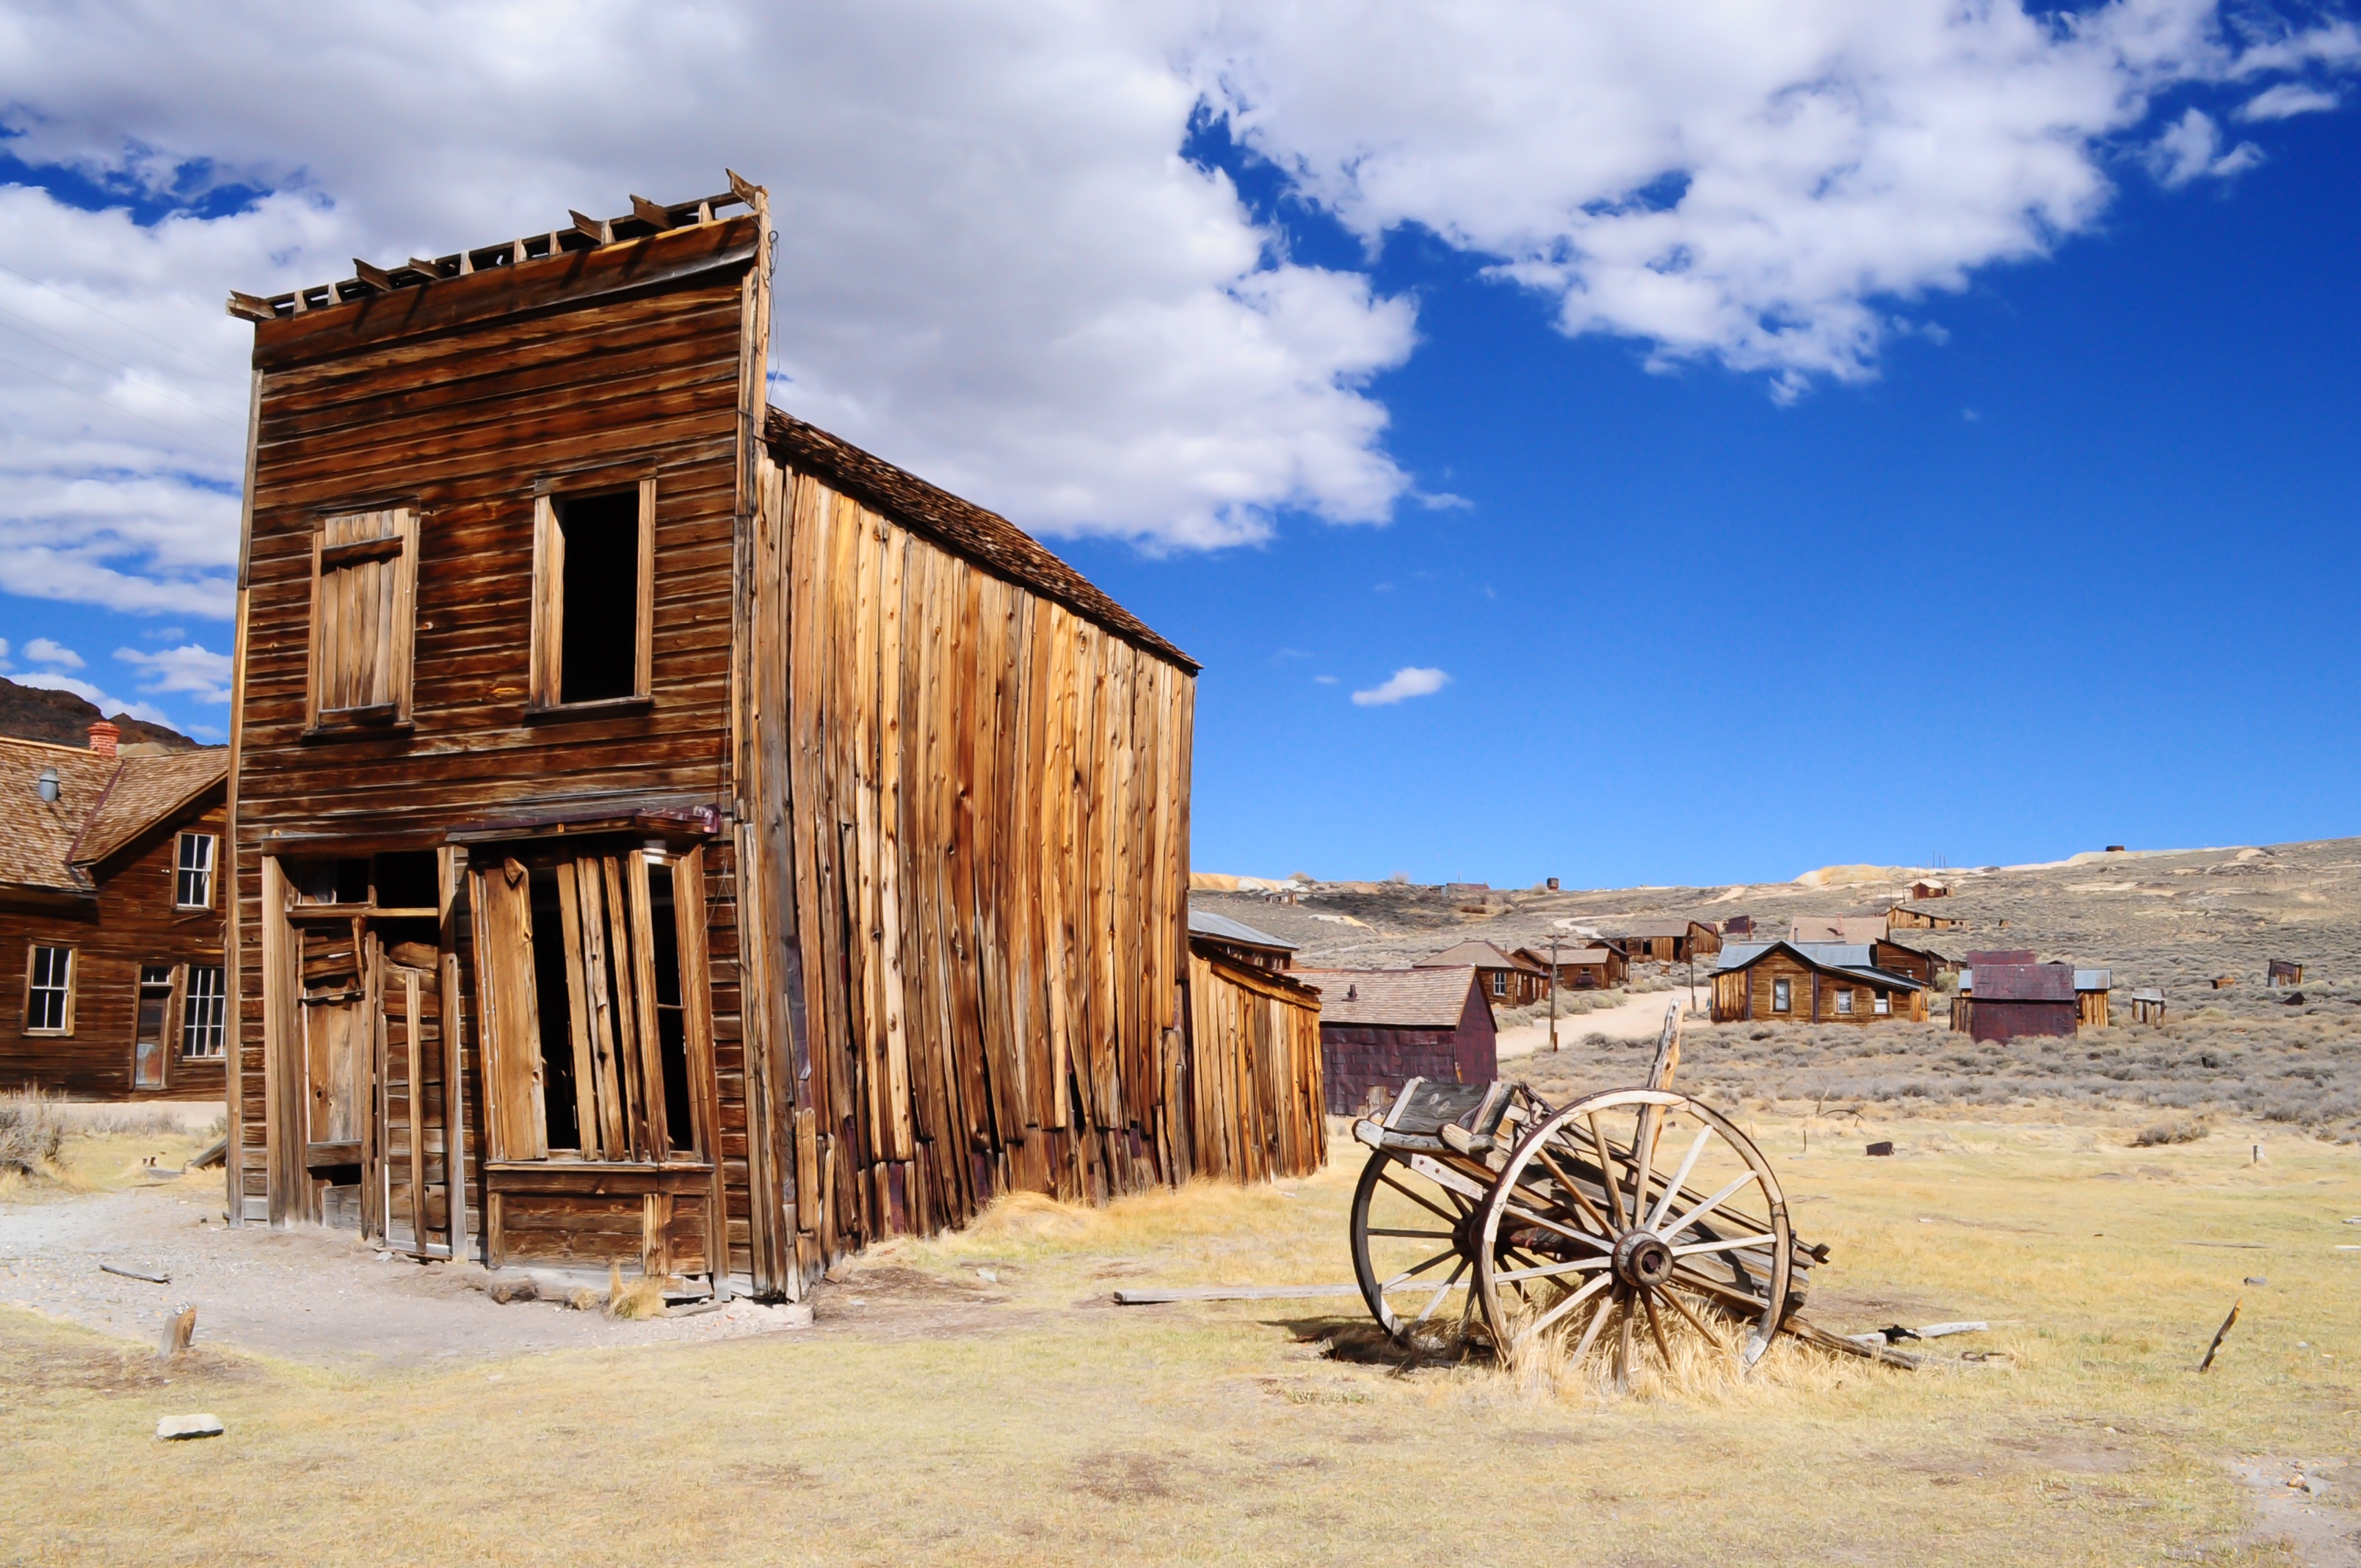
landscape, wood, desert, town, old, barren, vacation, hut, shack, blue sky, ruins, rural area, ancient history